Indefatigable-class battlecruiser

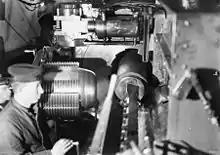
A 12-inch shell being rammed in ; note the interrupted screw of the breech

Each ship carried eight BL Mk X guns in four BVIII or BVIII* twin-gun turrets. Two turrets were mounted fore and aft of the superstructure on the centreline, identified as 'A' and 'X' respectively. Two wing turrets were mounted amidships "en echelon" between the funnels, identified as 'P' and 'Q'. 'P' turret was mounted on the port side and normally faced forward, 'Q' turret was mounted on the starboard side and normally faced aft (rearwards). 'P' and 'Q' turrets were staggered—'P' was forward of 'Q', enabling 'P' to fire in a 70° arc to the starboard side and 'Q' to likewise fire towards the port side. These were the same guns as those mounted in , the and .